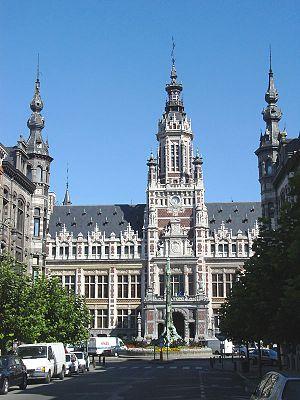
Survivre avec les loups est un récit de Misha Defonseca, écrit en collaboration avec Vera Lee, qui a mis en forme et rédigé le livre. Il est paru en France en 1997 aux Éditions Robert Laffont, après avoir été publié aux États-Unis, à Boston, par les éditions Mt. Ivy Press. Il raconte l’histoire d’une petite fille pendant la Seconde Guerre mondiale. Il a été traduit en 18 langues et adapté au cinéma en 2007 par Véra Belmont, dans un film également intitulé Survivre avec les loups. Il a été vendu à plus de 200 000 exemplaires dans sa version française. En février 2008, à la suite d’une polémique relayée par Internet et la presse belge, l’auteur a été obligée de reconnaître que son récit n’était pas autobiographique comme elle l’avait longtemps prétendu mais était une histoire inventée.
L'histoire des bourgmestres de Schaerbeek commence avec André Goosens, premier maire sous le régime français.